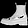
Label: Ankle boot